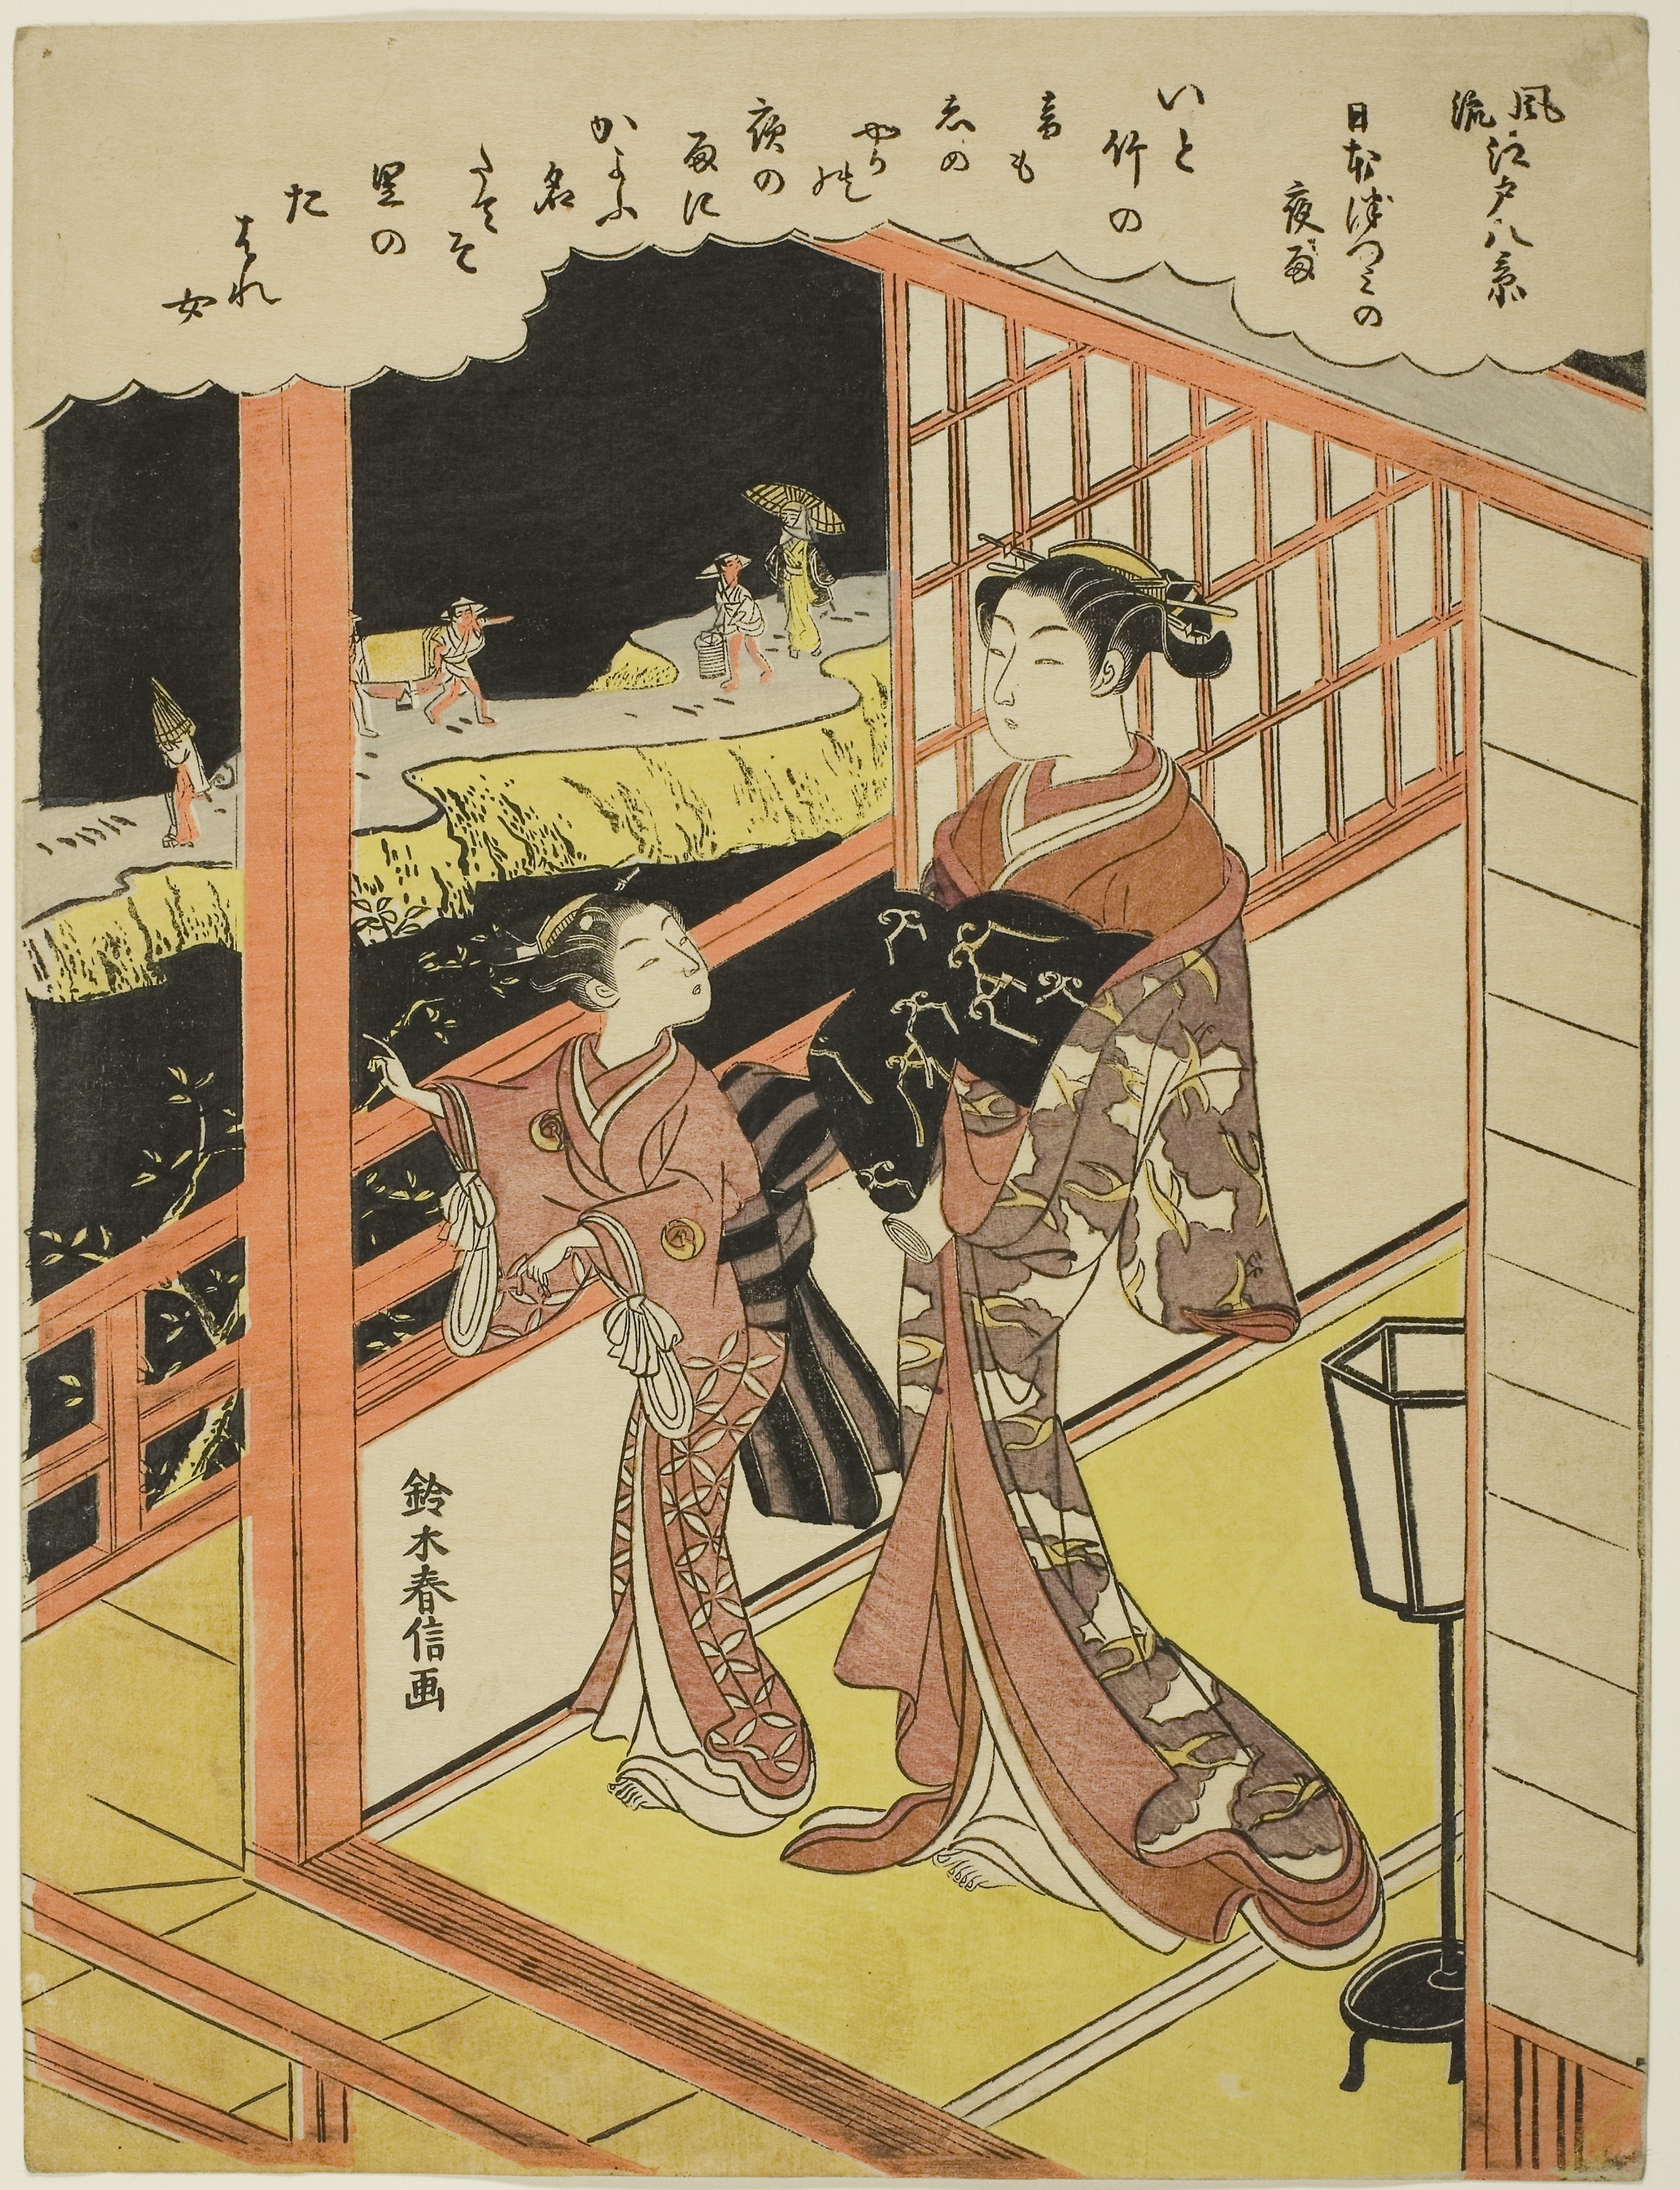
art, illustration, fiction